List of S.H.E live performances

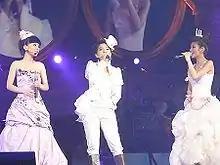
S.H.E performing at the Hong Kong Coliseum in July 2006

Taiwanese girl group S.H.E has embarked on four concert tours and other concerts since their debut in 2001.